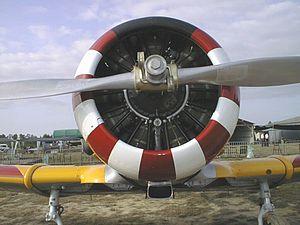
North American T-6G (F-AZMP, n° 49-3056) de l'Amicale Jean-Baptiste Salis, moteur en étoile 9-cylindres Pratt &amp
Le Pratt & Whitney Wasp était le nom civil d'une famille de moteur à explosion en étoile à refroidissement par air, développé dans les années 1940 et les années 1950.
Le North American T-6 Texan est l'appareil d'entraînement standard des pilotes de chasse des nations alliées pendant la Seconde Guerre mondiale. Il fut connu sous les noms de SNJ au sein de l'US Navy, de AT-6 dans l'USAAC et de Harvard dans les forces aériennes du Commonwealth. Il remporta un gigantesque succès commercial : il fut produit à 15 495 exemplaires, toutes versions confondues.